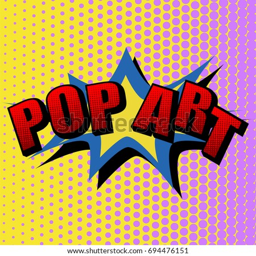
vector illustration in a retro pop art style .